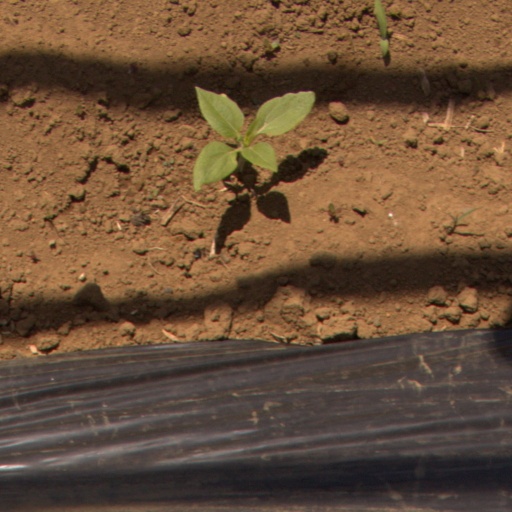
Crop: Jerusalem artichoke